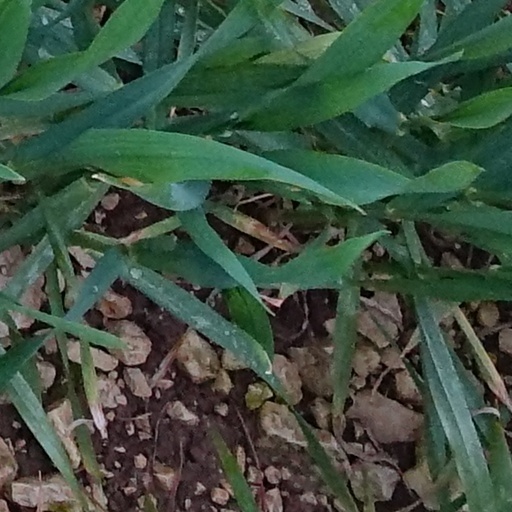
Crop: wheat